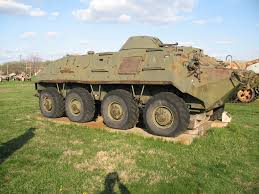
Label: BTR-60